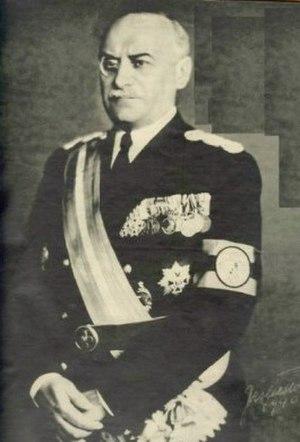
Ion Gigurtu est un homme politique roumain, membre du Front de la renaissance nationale. Il est président du Conseil des ministres de Roumanie de juillet à septembre 1940.
Liste des Premiers ministres roumains depuis l'unification de la Moldavie et de la Valachie par Alexandru Ioan Cuza. Le chef du gouvernement portait le titre de président du Conseil des ministres jusqu'en 1947.